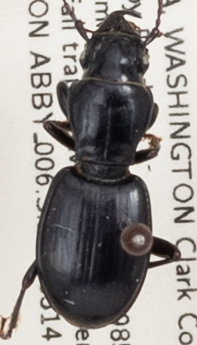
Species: Promecognathus crassus
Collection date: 2019-05-14
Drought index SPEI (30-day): -2.09
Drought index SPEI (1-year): -2.09
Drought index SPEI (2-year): -2.09